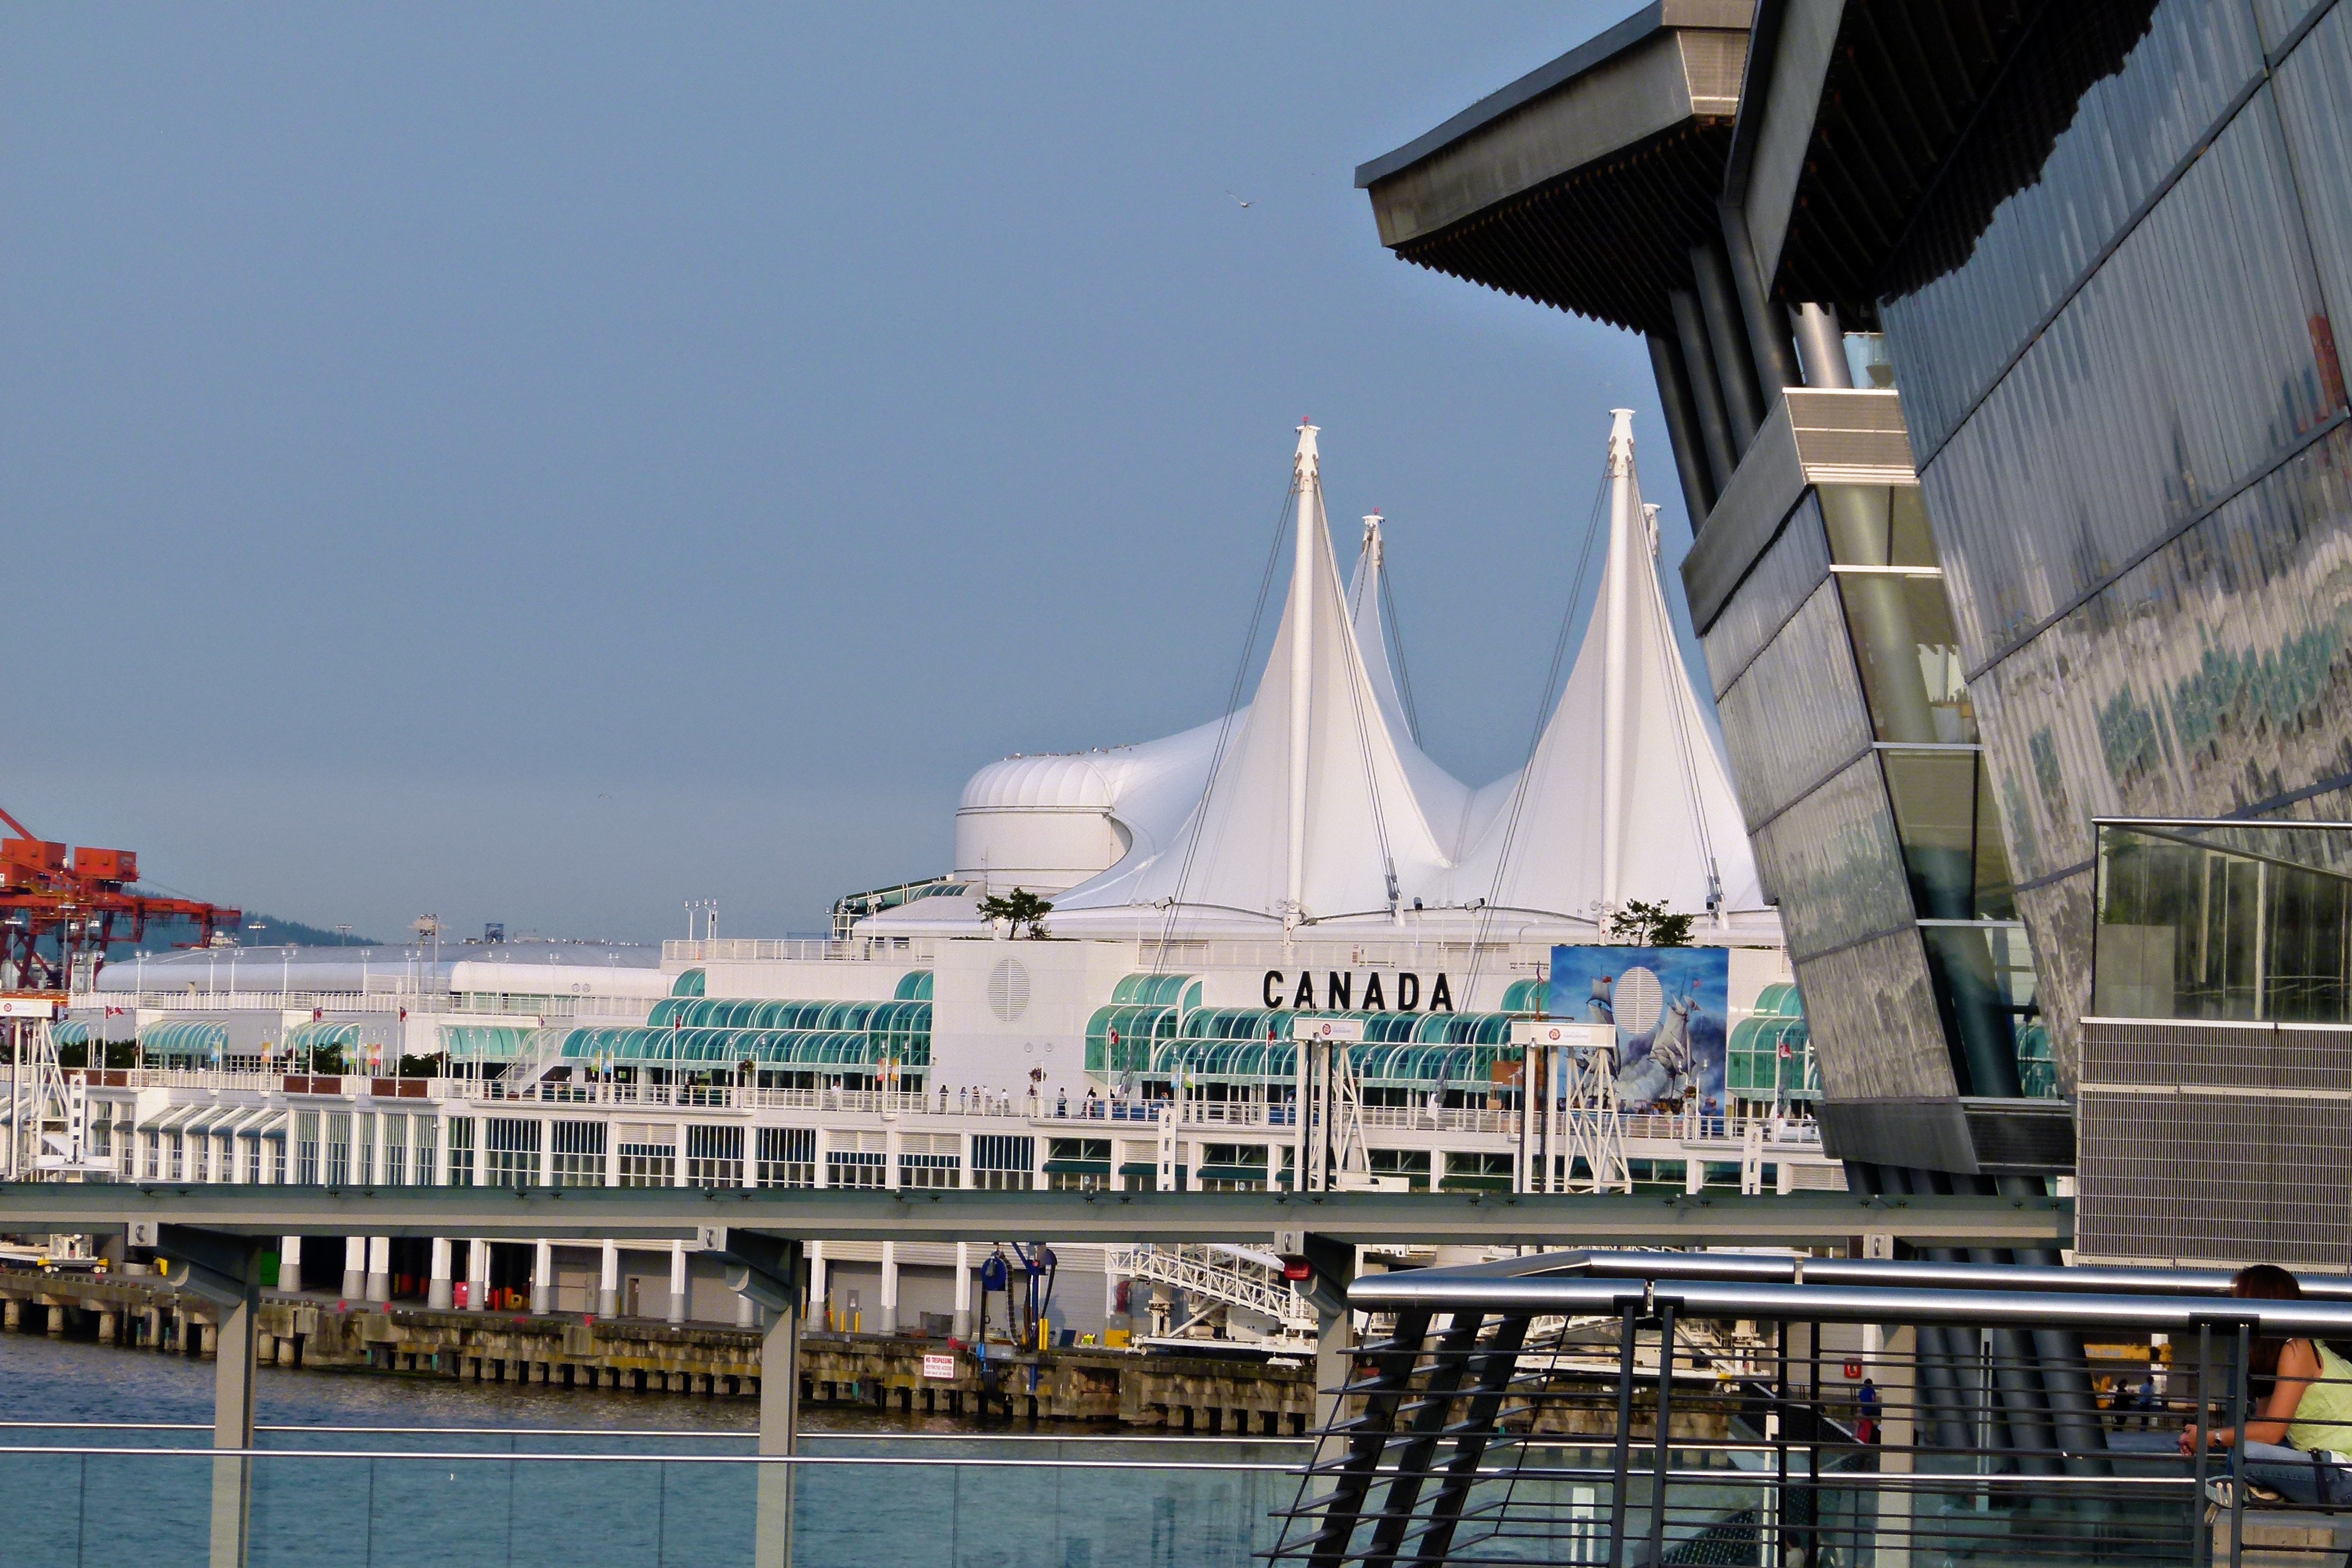
architecture, bridge, city, ship, vehicle, vancouver, landmark, tourism, buildings, passenger ship, british columbia, canada place